Plebejidea loewii

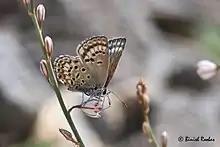
Agrodiaetus loewii uranicola from United Arab Emirates

This species lives very locally on dry stony meadows and other xerophytic biotopes or subalpine meadows. One generation per year. Flight time in June - early August. Female are much less common than males and practically do not leave their habitats. After mating, the female lays one egg each on the stems and leaves of the forage plants of caterpillars - Astragalus spp. Egg discoid, with pronounced cells on the surface. Its color is white with a greenish tinge, the micropyle is green. Eggs hibernate with the already formed caterpillar inside. Caterpillars of the first age are yellowish-green with dark dots and a brownish-black head. They eat up the parenchyma of the leaves, scrape off the juicy inner parts of the stipules, but especially prefer to penetrate into the young buds and eat in them. Caterpillars of the senior, the fifth, age are bright green with a black head. They feed on buds and flowers. By the end of their development, they sometimes acquire a reddish hue. Puppies in shelters - under the bushes of a forage plant or in cracks in the soil, attaching to the substrate a spider's loop. The length of the pupa is 11–12 mm. It is elongated, light green with a dark green dorsal stripe and white spiracles, covered with very short white hairs. The pupa stage is 12–15 days